Conscience-in-Media Award

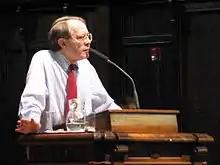
Jonathan Kozol, recipient of the 1988 award

The award is given by the ASJA, to recognize "distinctive contributions by any journalist in any medium". The first award was given to Jerald F. terHorst in 1975, and in total the award has been presented twelve times. The award criteria are stringent. The American Society of Journalists and Authors maintains that those honored must have knowingly taken risks in the course of researching their story, going beyond the normal call of duty. Specifically, the award is given: "for singular commitment to the highest principles of journalism at notable personal cost".